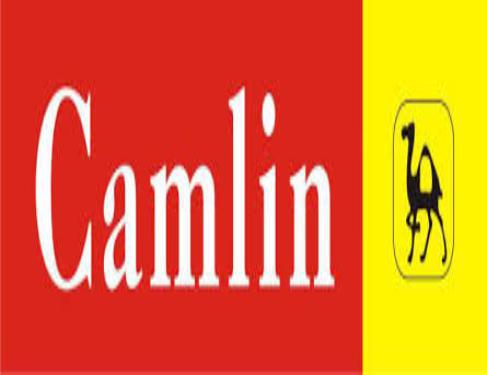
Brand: camlin
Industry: Medical